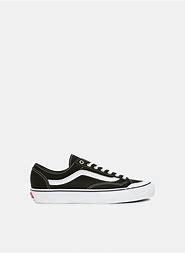
Brand: Vans
Model: Style 36